Carl E. Bailey

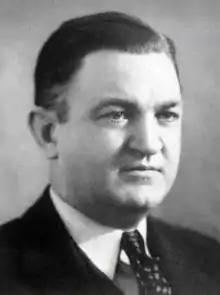

Carl Edward Bailey (October 8, 1894 – October 23, 1948) was an American attorney and the 31st governor of Arkansas from 1937 to 1941.